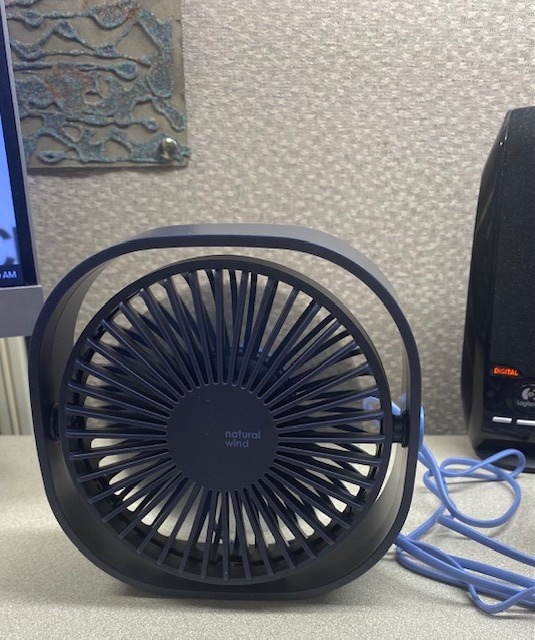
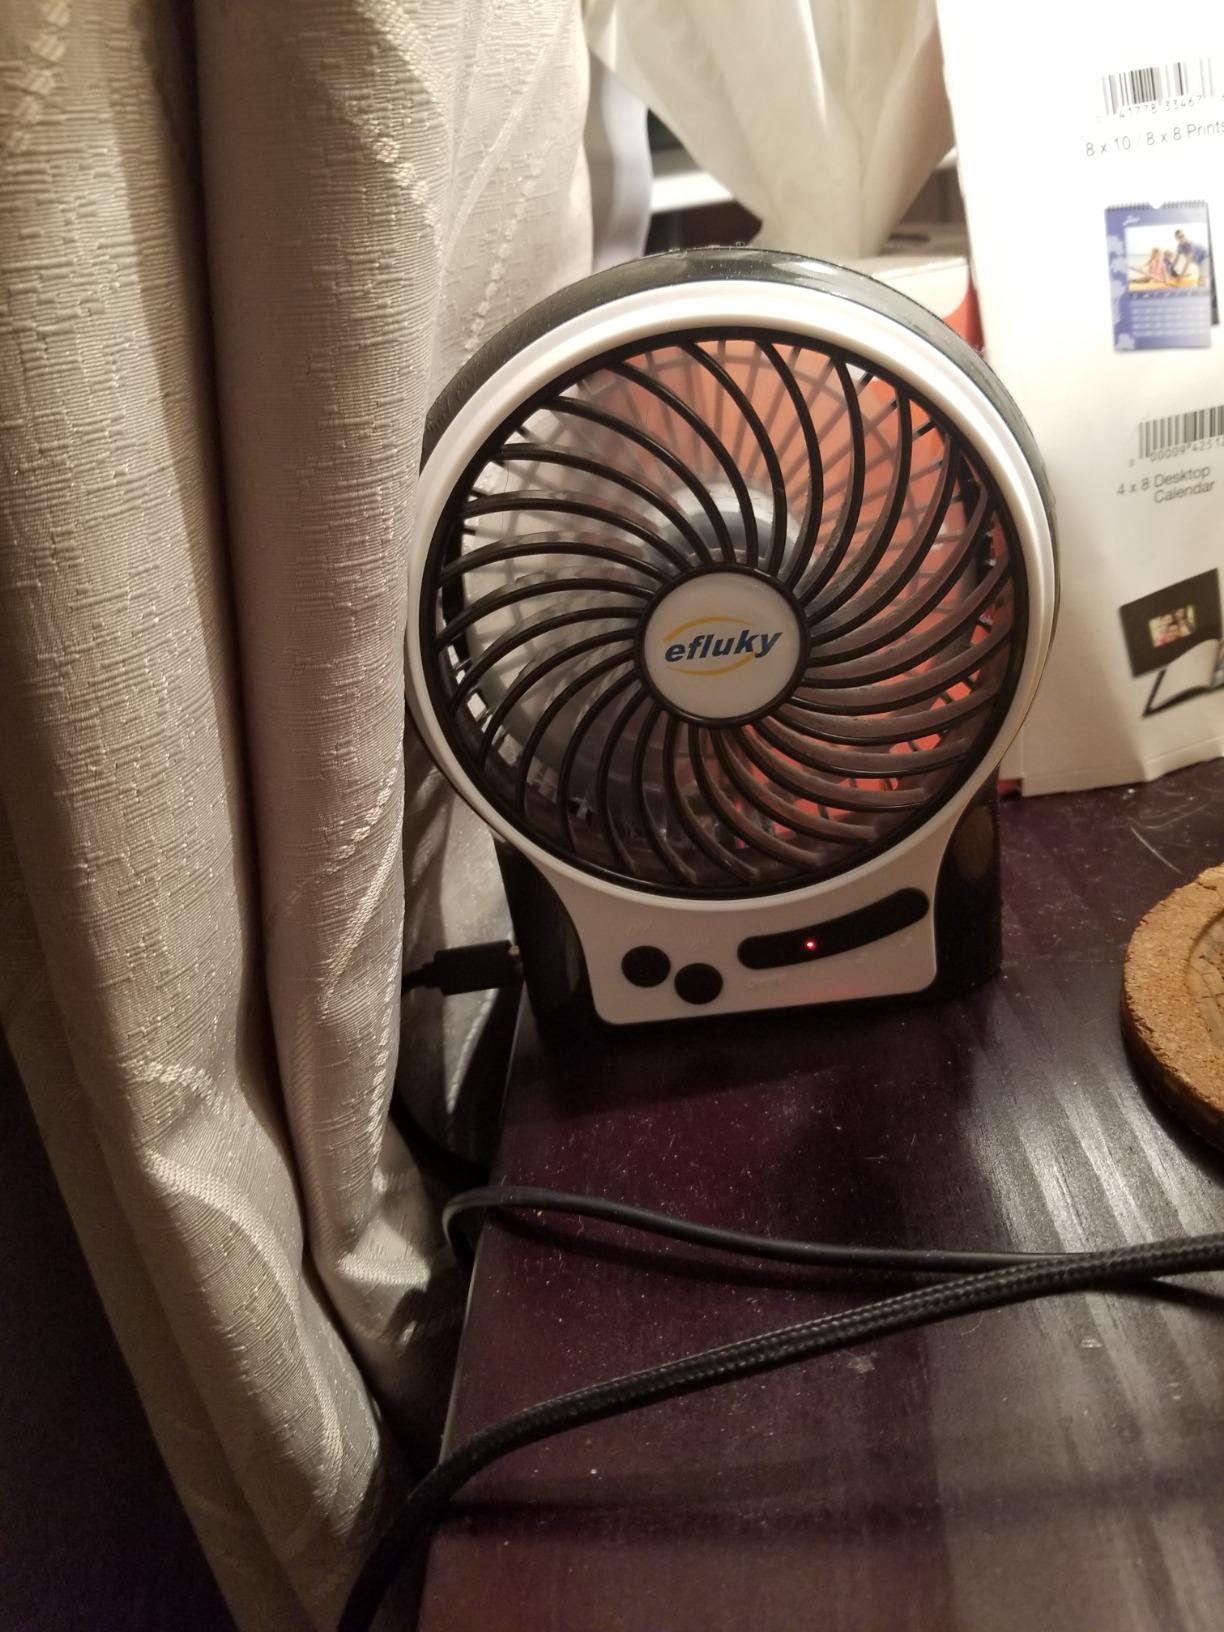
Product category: fan
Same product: no